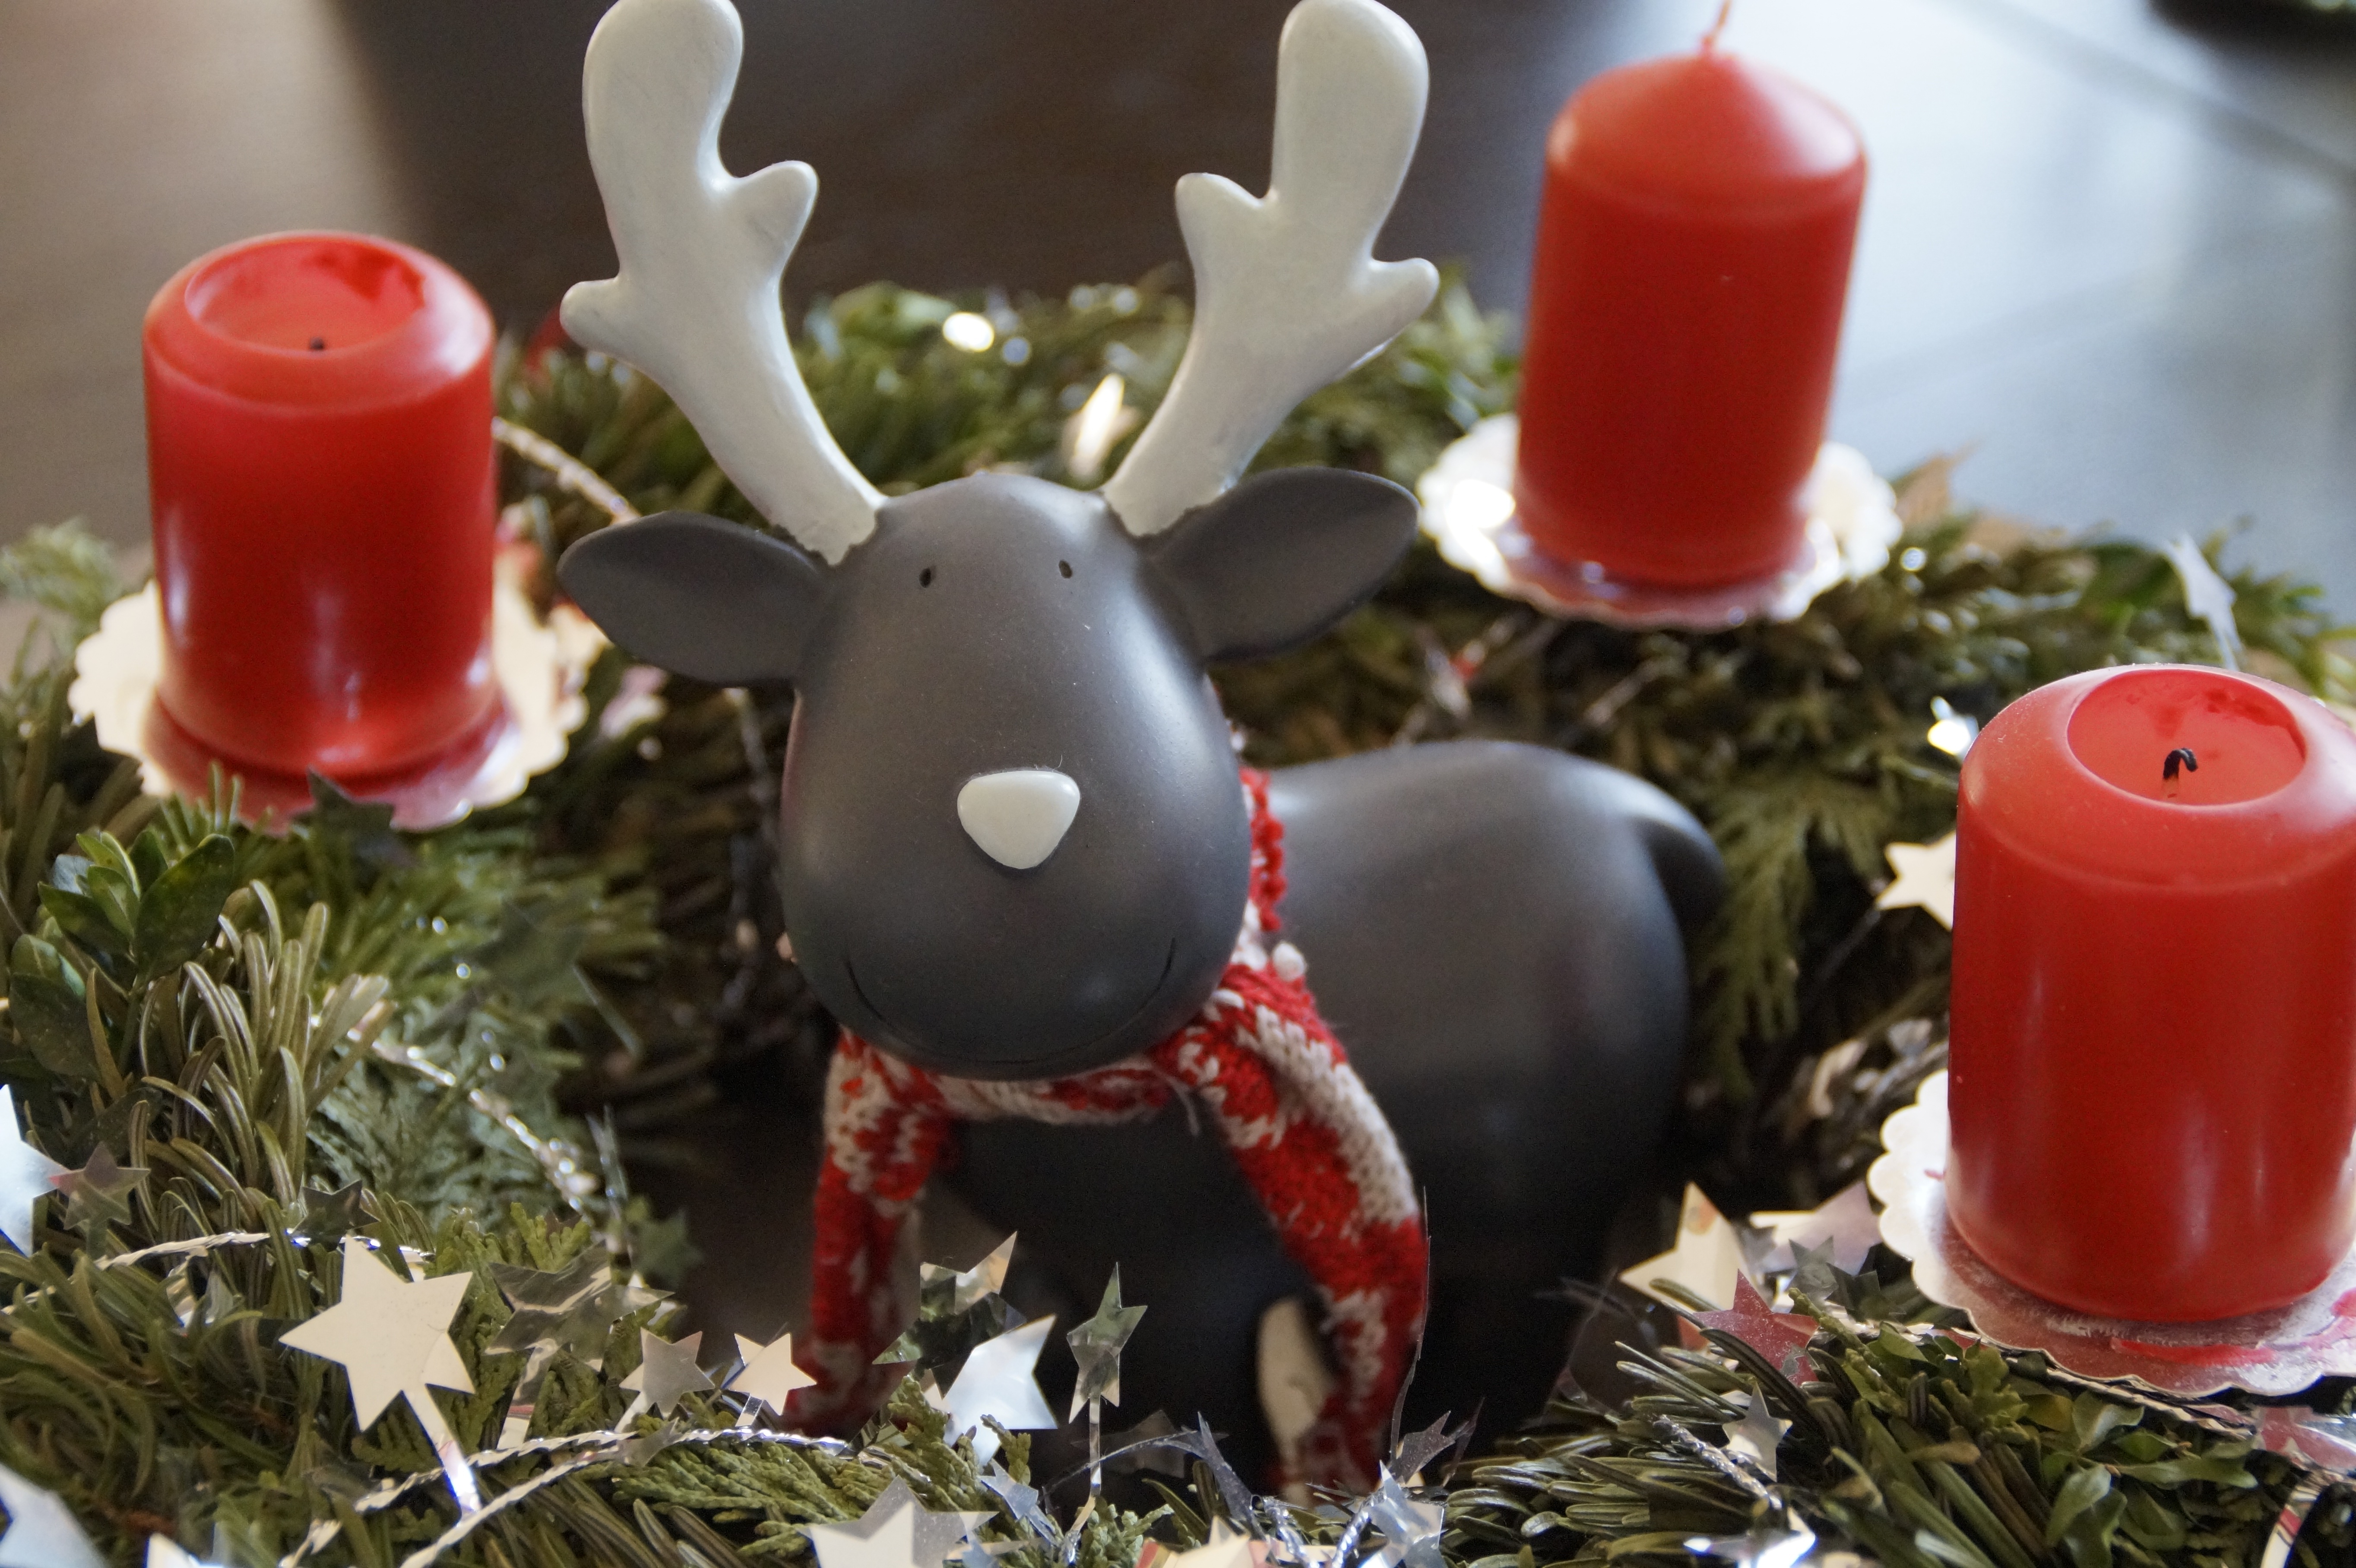
star, flower, decoration, meal, food, red, holiday, christmas, wreath, deco, moose, advent, christmas decoration, christmas time, candles, figure, contemplative, decorated, december, before christmas, advent wreath, christmas jewelry